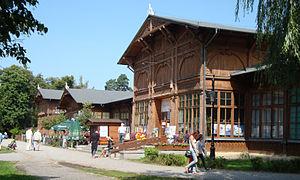
Parc thermal de Ciechocinek - le plus grand des quatre parcs de Ciechocinek. Il a été créé dans les années 1872-1875 d'après le projet d'Hipolit Cybulski, modifié et amélioré par Franciszek Szanior.